Gotham House

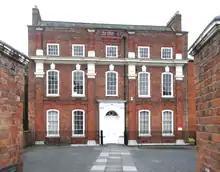
Gotham House, Tiverton

Gotham House is a Grade II* listed early 18th century Georgian merchant's townhouse on Phoenix Lane in the town of Tiverton in Devon, England. An ancient estate named "Gotham" also exists in the parish of Cadeleigh, near Tiverton, now represented by Gotham Farm. It was one of a number of buildings constructed in Tiverton following the disastrous Tiverton fire of 1731. The building was restored in 1966 and currently serves as the base for a firm of solicitors. The house and its forecourt walls and entrance gates became listed on 12 February 1952.